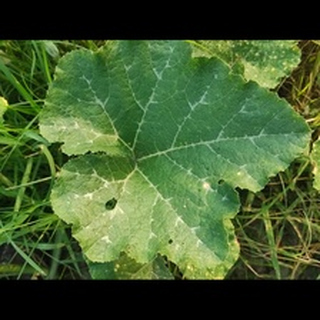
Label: pumpkin_bacterial_leaf_spot